William Frederick Travers O'Connor

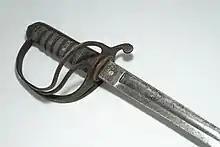
Wilkinson 1821 pattern sabre, serial number 29781 made in 1889, etched with W.F.T.O'C. initials.

He passed through the Royal Military Academy in 1888 and was gazetted to the Royal Artillery in 1890. He received Henry Wilkinson sabre (number 29781) in 1889, as gift from a family member.